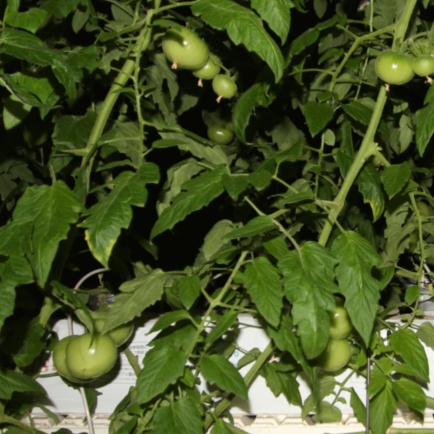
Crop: tomato